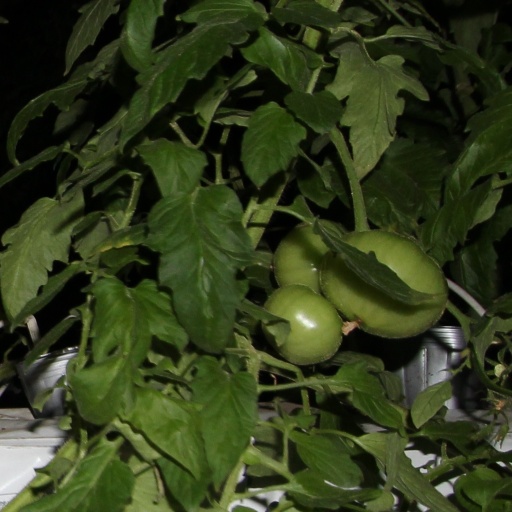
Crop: tomato